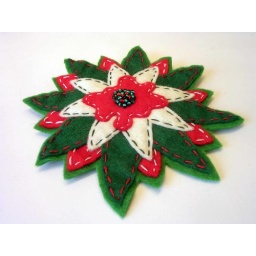
Christmas brooch in green with small glass bead detail.